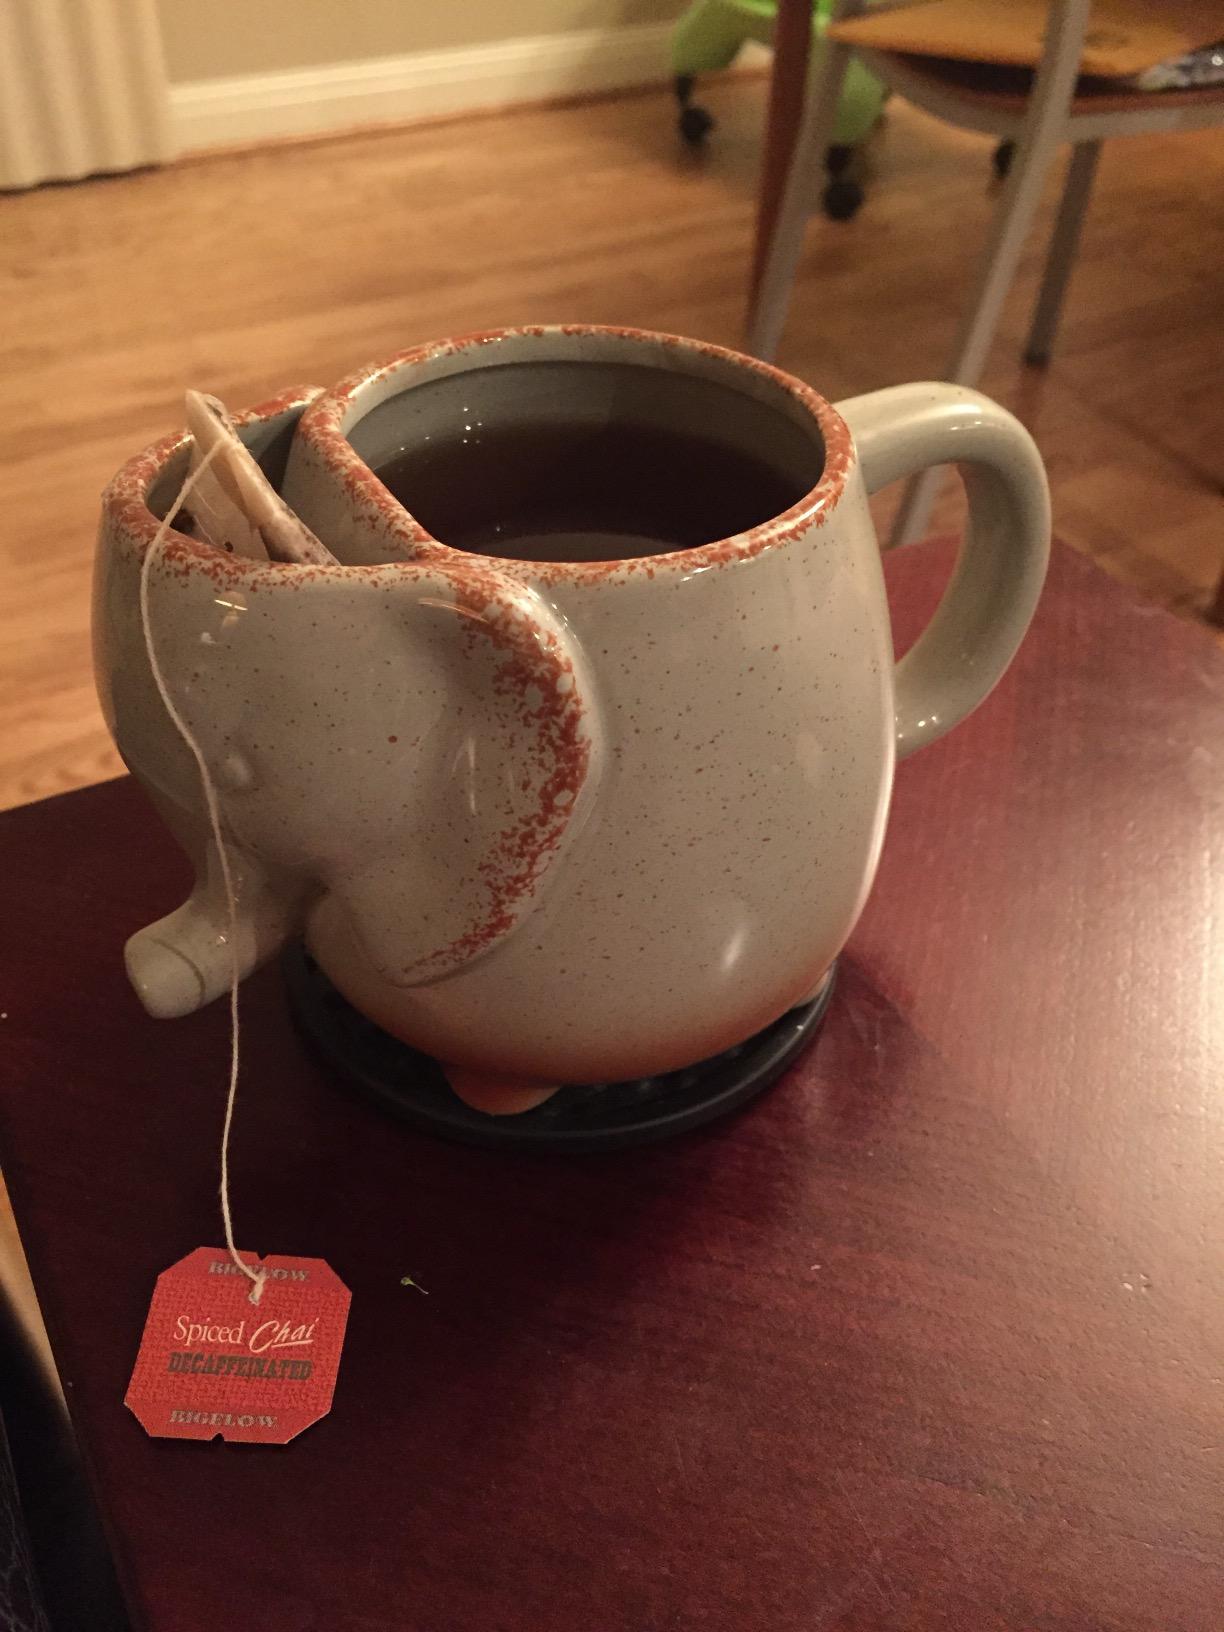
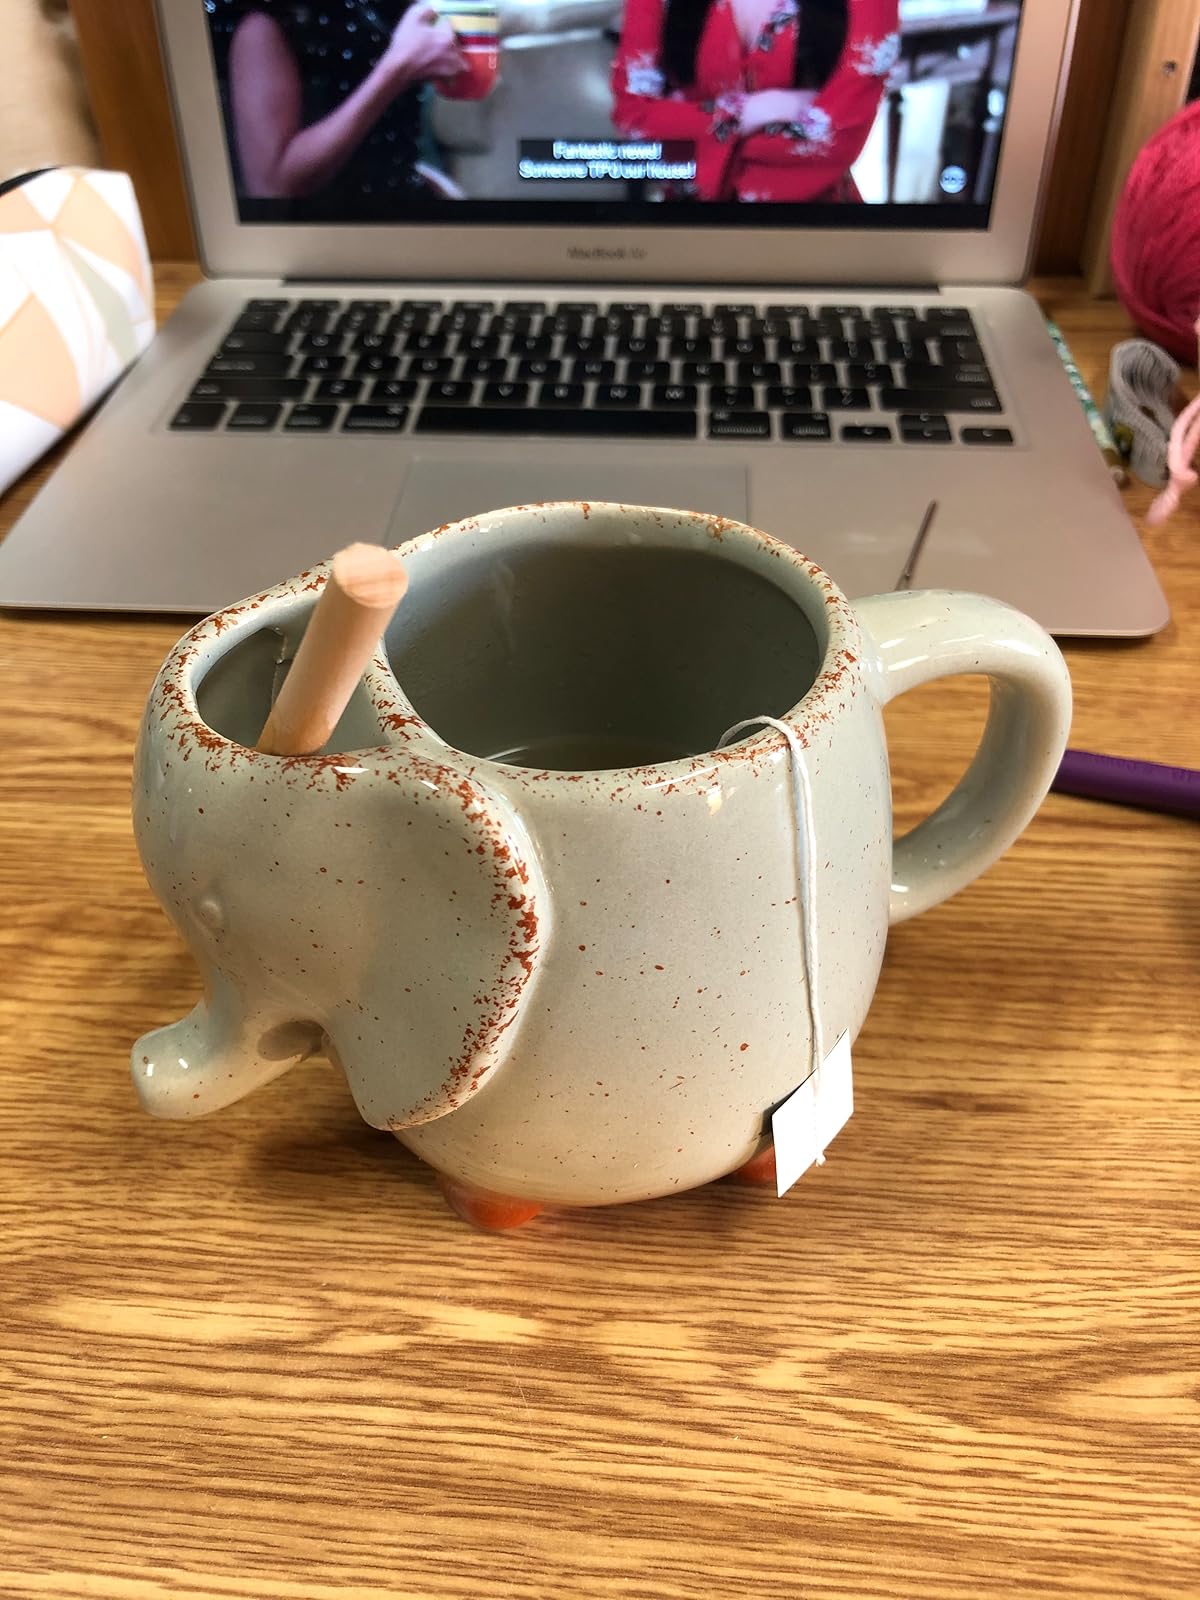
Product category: items_mug
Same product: yes